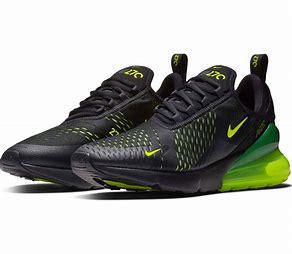
Brand: Nike
Model: Air Max 270